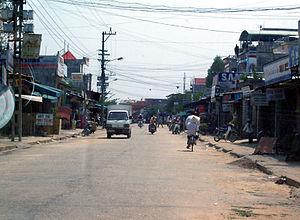
Quế Sơn est un district rural de la province de Quảng Nam, dans la région de la Côte centrale du Sud du Viêt Nam.